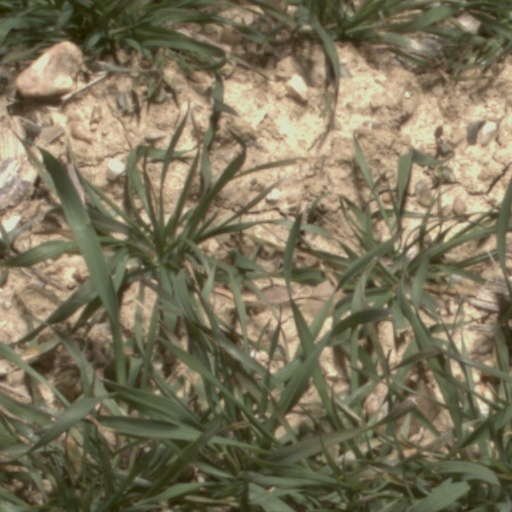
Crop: wheat